Sophienberg

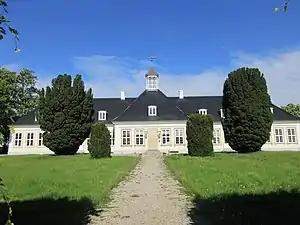
Sophienberg viewed from the garden

Sophienberg is a former royal summer retreat located on the Coast Road in Rungsted, Hørsholm Municipality, some 20 km north of central Copenhagen, Denmark. It is now operated as a venue for meetings and smaller conferences.